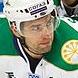
Age: 26